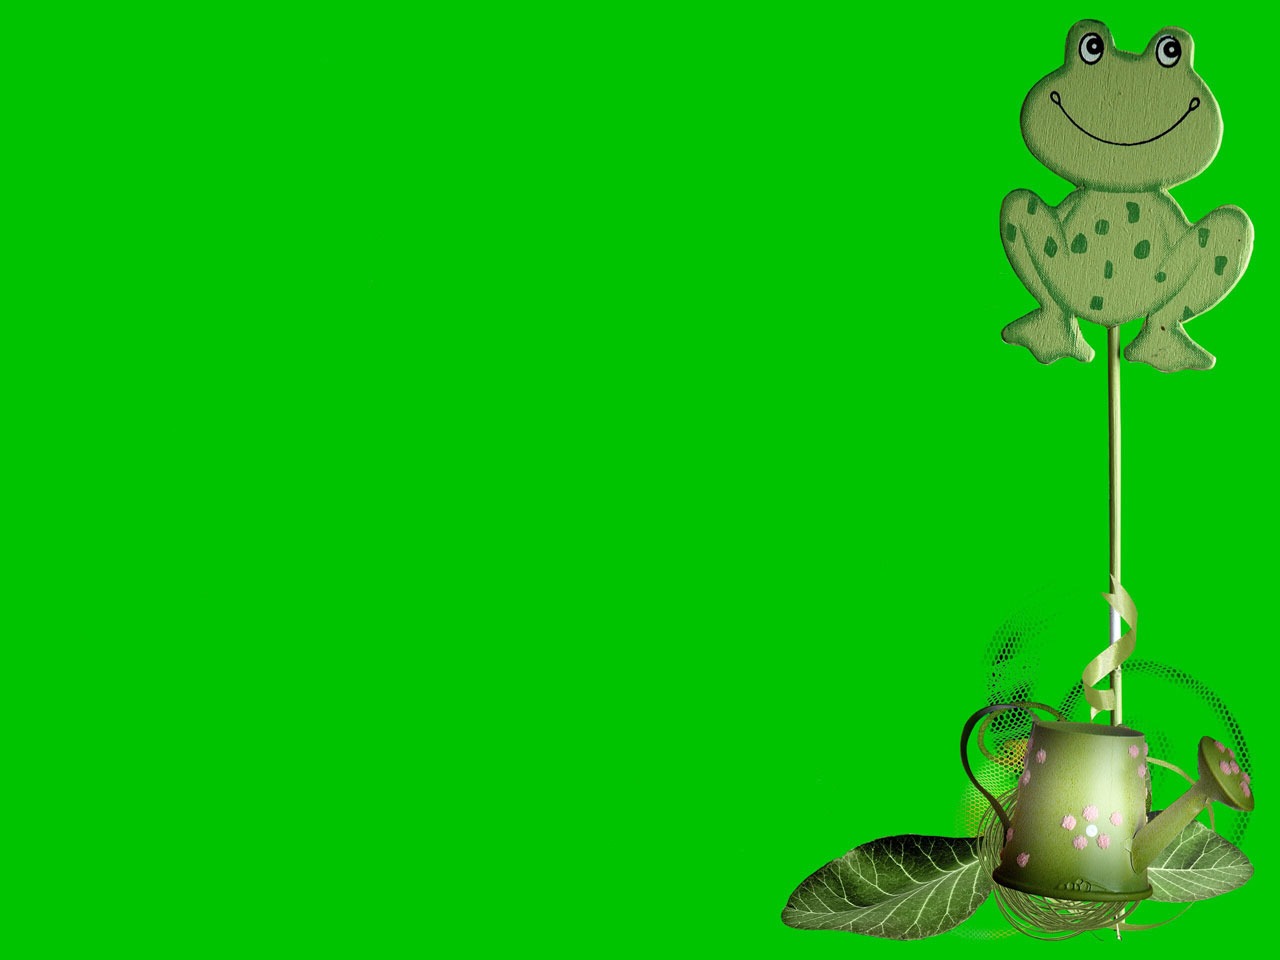
pot, green, frog, amphibian, garden, illustration, animals, fairy, tale, cartoon